Greeks in Turkey

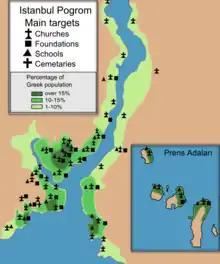
The main targets of the Istanbul pogrom; 6–7 September 1955.

During the Greco-Turkish War, a conflict which followed the Greek occupation of Smyrna in May 1919 and continued until the Great Fire of Smyrna in September 1922, atrocities were perpetrated by both the Greek and Turkish armies. For the massacres that occurred during the Greco-Turkish War of 1919–1922, British historian Arnold J. Toynbee wrote that it was the Greek landings that created the Turkish National Movement led by Mustafa Kemal: "The Greeks of 'Pontus' and the Turks of the Greek occupied territories, were in some degree victims of Mr. Venizelos's and Mr. Lloyd George's original miscalculations at Paris."